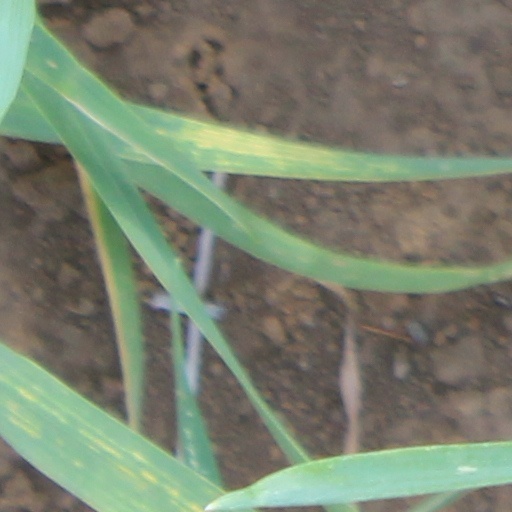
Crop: wheat